Paradan

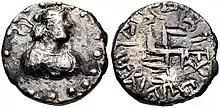
Early Parataraja coinage of Paradan (c.125-150 CE).

Evidence from coins shows that it was located in what is now north-eastern Balochistan, centered around the town of Loralai (now in Pakistan), further east than traditionally thought. Thus it was located roughly where the map places the province of Turan. Paradan has been associated with the territory of the historical Paratarajas (125-300 CE).